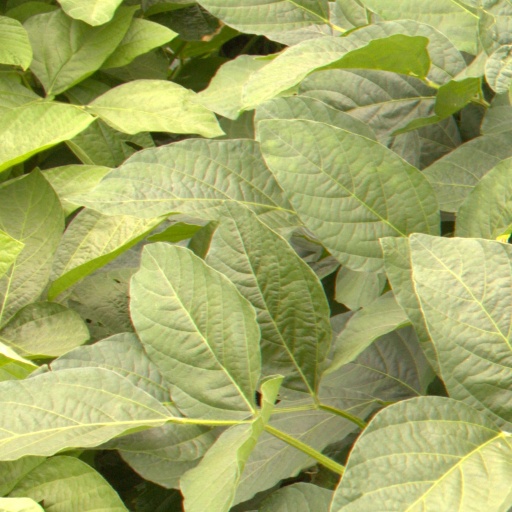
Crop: soybean